Religion in medieval England

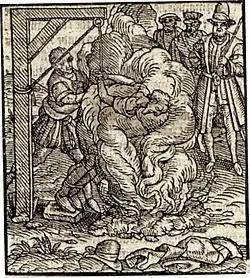
Sir John Oldcastle being burnt for insurrection and Lollard heresy

Pilgrimages were a popular religious practice throughout the Middle Ages in England. Typically pilgrims would travel short distances to a shrine or a particular church, either to do penance for a perceived sin, or to seek relief from an illness or other condition. Some pilgrims travelled further, either to more distant sites within Britain or, in a few cases, onto the continent.